Achatina vassei

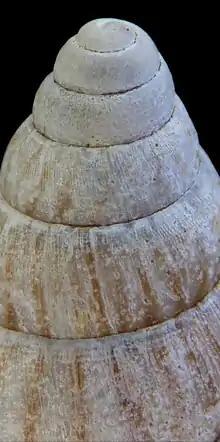
apex of "Achatina vassei"

The somewhat thin and fragile shell is small compared to what is known from the other achatinids in southern Africa, its length/height is less than 45 mm with about 7½ whorls. (This description is in contradiction to Connolly (1925), who probably attributes a wrongly identified shell 63.2 mm long to this taxon – a statement not repeated in his 1939 monograph.) The length is always more than two times the maximum diameter, which is situated at about the level of the apex of the aperture. The length of the aperture is always less than half that of the shell; the length of the last whorl in front view is always under three quarters of the total length. The apex is comparatively blunt. The whorls are hardly convex, including the body whorl. The aperture is fairly narrow (greatest width just under the middle) with a thin outer lip; the columella is white, short and narrow, concave with a slight twist, obliquely truncate close to the base. The nepionic whorls are wrinkled and granulose, though always worn in the material studied. The sculpture consists of regular and close wrinkles resulting in a reticulate-granulate pattern, very prominent below the sutures but well visible on all whorls; in addition there are very faint growth striae. All specimens exhibit a close and fine zebra pattern with irregular, orange-brown flames on a yellowish-brown background; there is a very thin and deciduous periostracum. On the whole this seems to be a well-defined taxon because of the size, shape and sculpture of the shell.